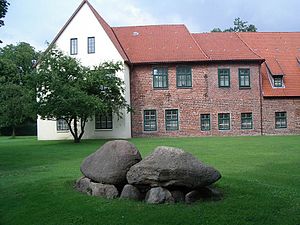
Farven
Farven er en kommune med knap 650 indbyggere i Samtgemeinde Selsingen i den nordøstlige del af Landkreis Rotenburg, i den nordlige del af den tyske delstat Niedersachsen.